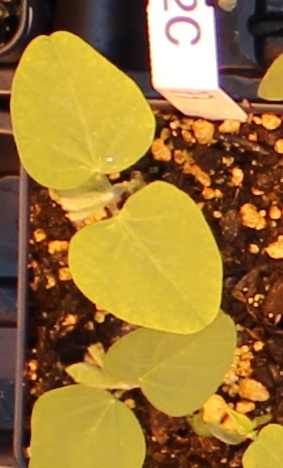
Label: Soybean